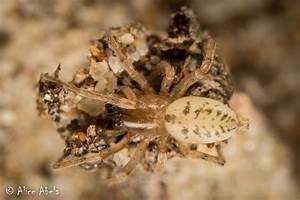
spider